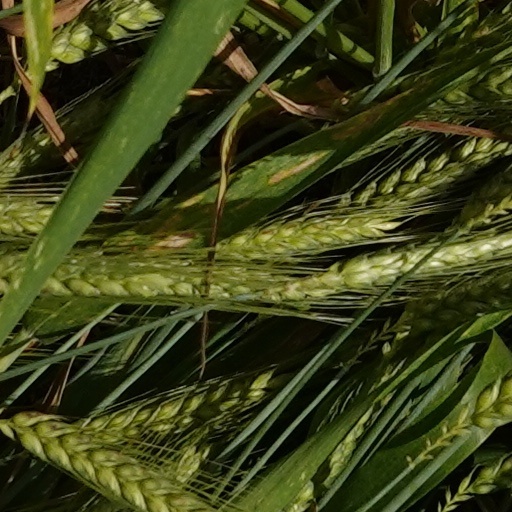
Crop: wheat